Pretoria High School for Girls

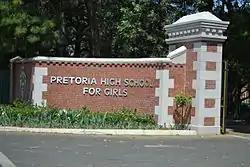
Pretoria High School for Girls, Park Street Pretoria entrance

Pretoria High School for Girls (often called PHSG), is a full-government, fee-charging, English-medium high school for girls located in Hatfield, Pretoria in the Gauteng province of South Africa. It is the sister school to Pretoria Boys High School.